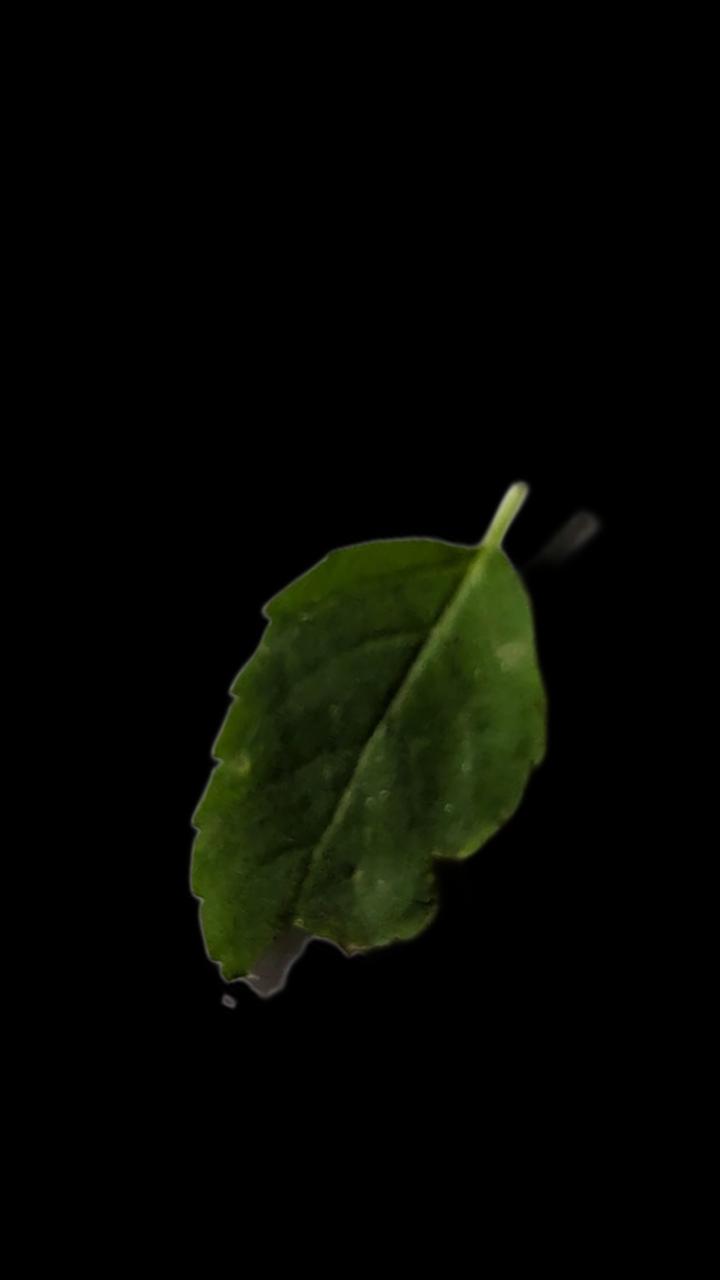
Plant: Tulsi